Opéra de Dijon

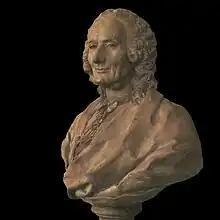
Bust of the Dijon-born composer Jean-Philippe Rameau by Caffieri. Opéra de Dijon staged a rare revival of his opera "Dardanus" in 2009.

The Grand Théâtre de Dijon is located at the Place du Théâtre. It was inaugurated on 4 November 1828 with the play "Les deguisements, ou une folie des grands hommes", especially written for the occasion by the Dijon-born poet Charles Brifaut. The theatre was designed by Jacques Cellerier (1742–1814) and Simon Vallot (1774–1850) in the Neo-classical style with an interior modelled after of those of Italian opera houses. In 1975 its exterior was declared a monument historique of France. The theatre's last major restoration was in 2005, and it now has a seating capacity of 692.